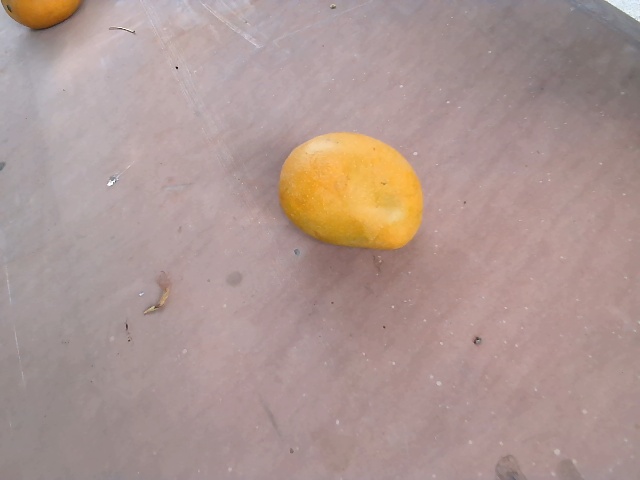
Label: Ripe_Mango